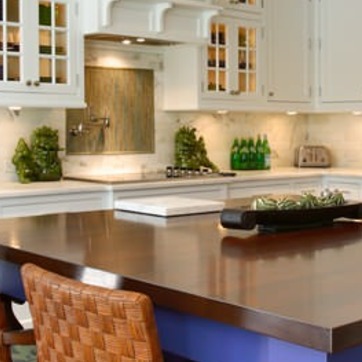
Material: polishedstone